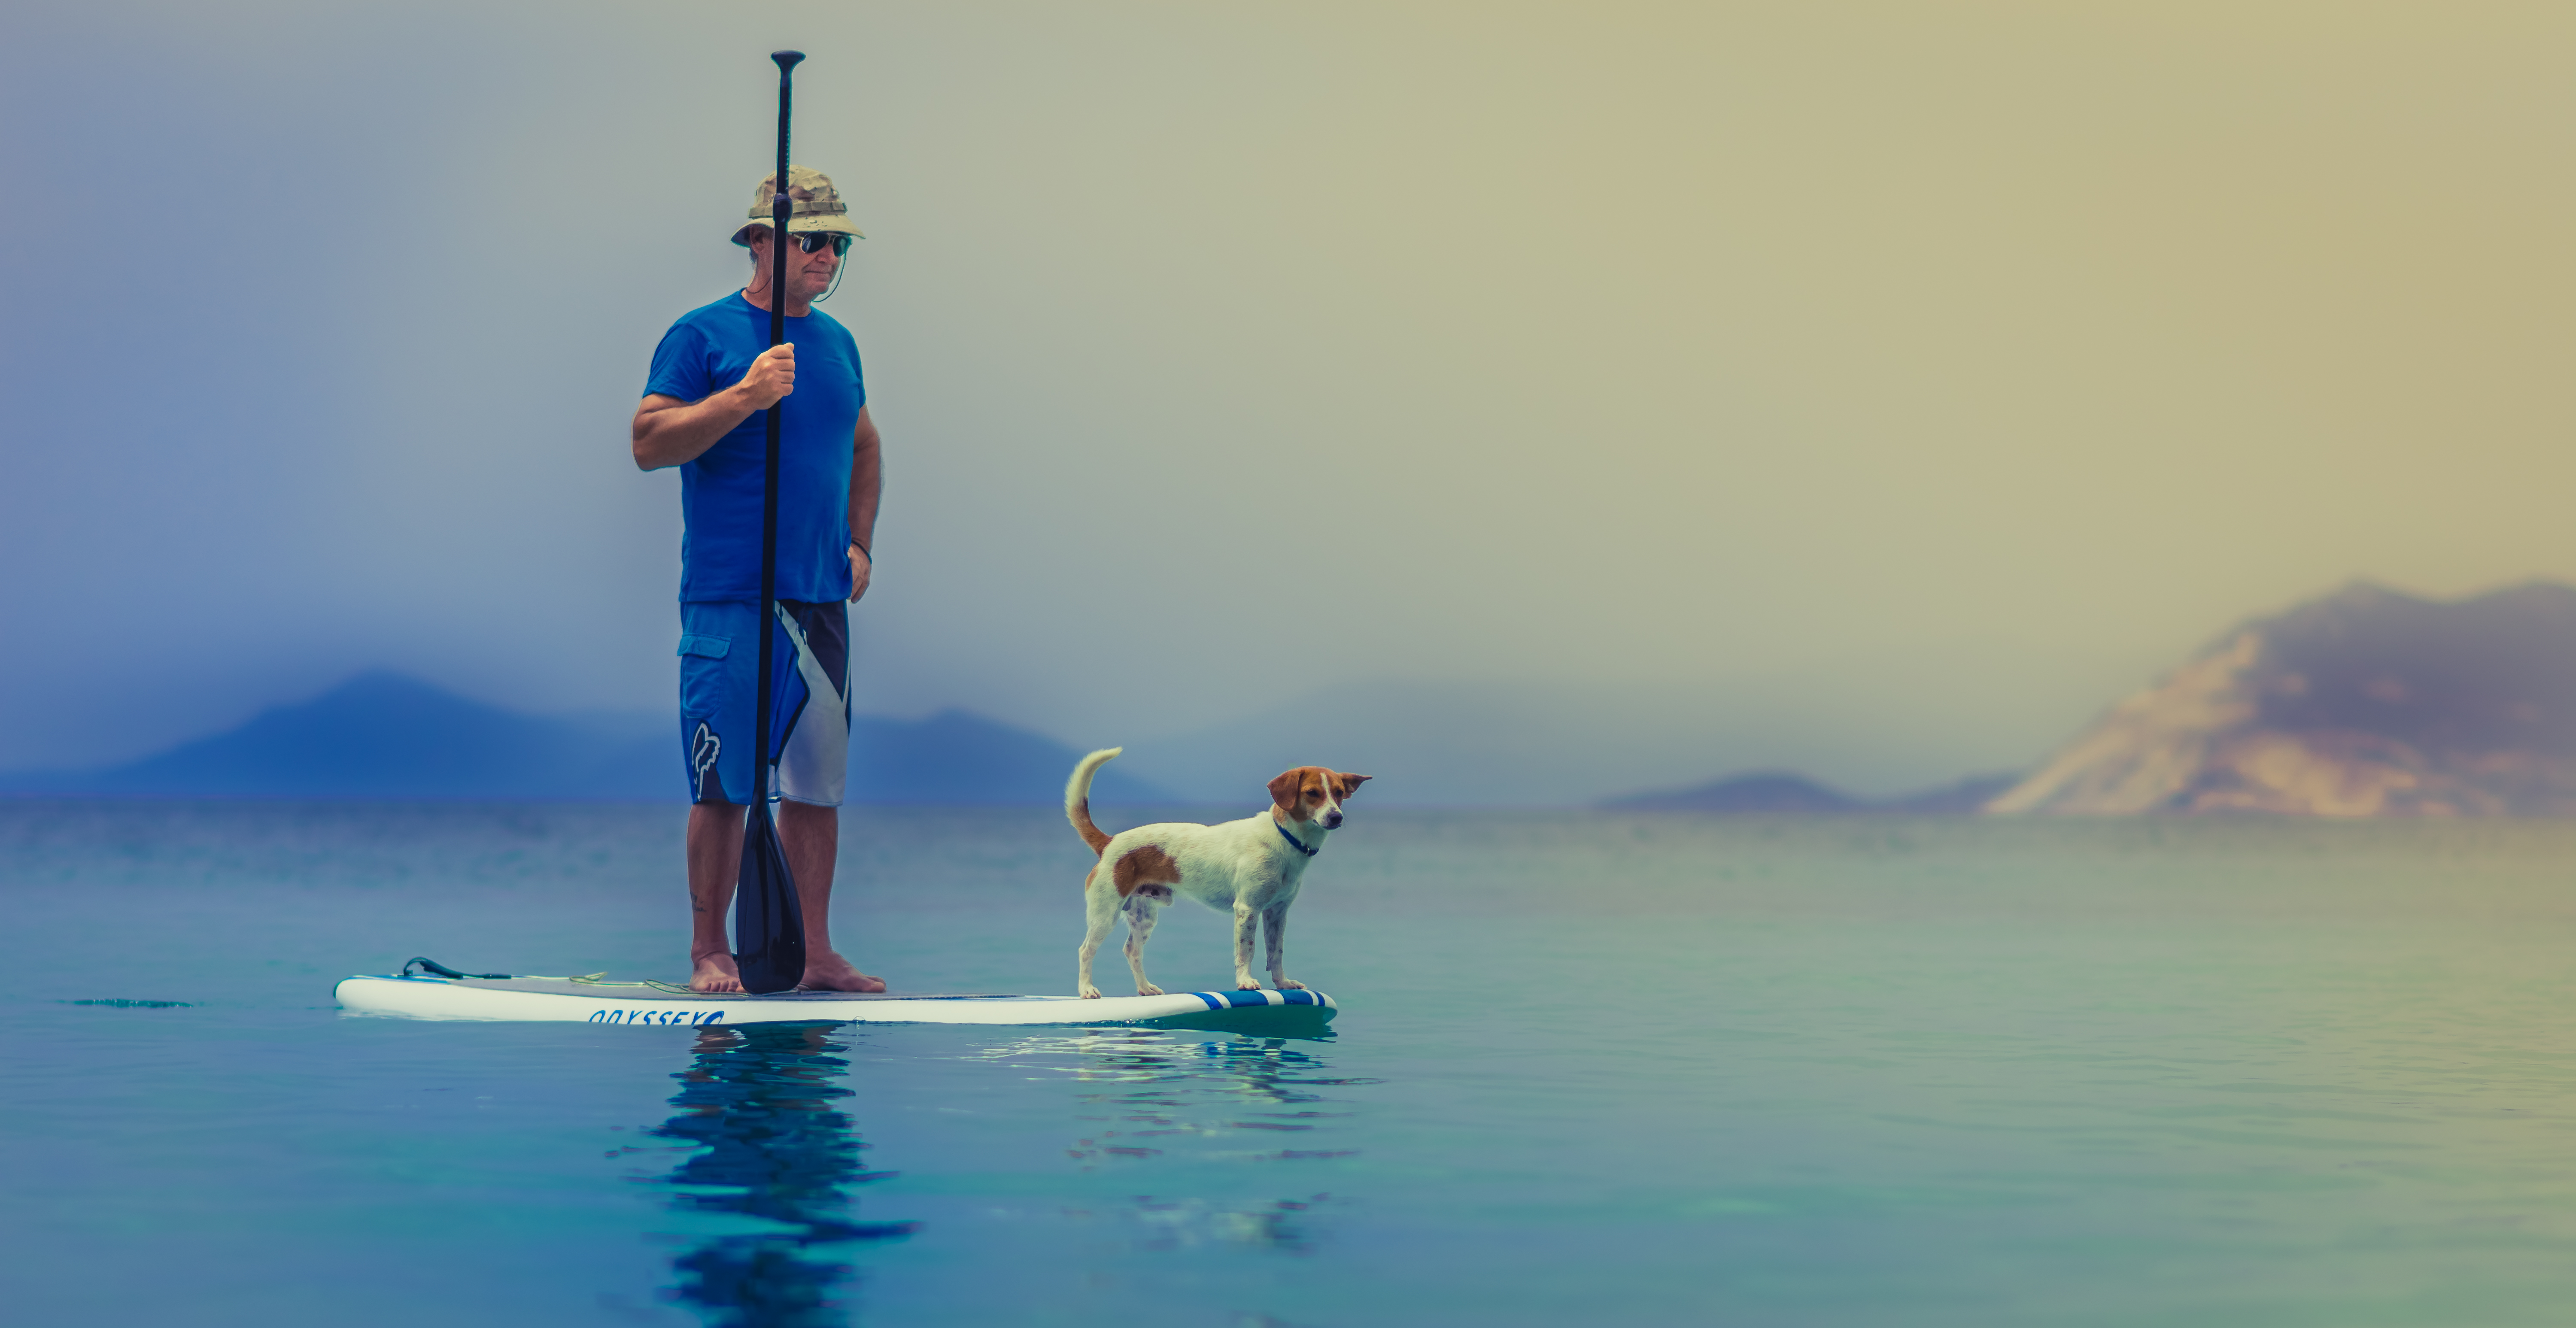
man, beach, sea, water, ocean, person, wave, dog, animal, standing, pet, surfing, paddle, surfboard, extreme sport, sports, water sport, boardsport, surfing equipment and supplies, surface water sports